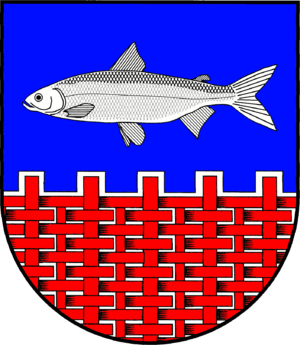
Lammershagen est une commune allemande du Schleswig-Holstein, située dans l'arrondissement de Plön, à sept kilomètres à l'ouest de Lütjenburg, sur la rive du Selenter See. Lammershagen est à la fois la commune la plus étendue et la moins peuplée des sept communes de l'Amt Selent/Schlesen dont le siège est à Selent.